1964 Niigata earthquake

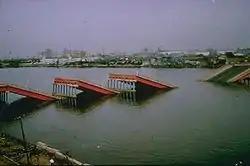
Collapse of the Showa bridge, Niigata caused by the earthquake

The collapse of the Showa bridge in Niigata has been analysed in detail. From eyewitness reports it appears that failure began 70 seconds after the start of the earthquake, suggesting that ground motion was not responsible. Movement of piles beneath the bridge piers, due to lateral spreading caused by liquefaction, is regarded as the main cause of the failure.